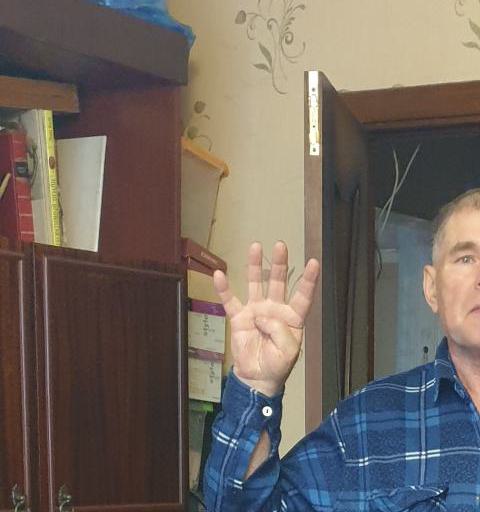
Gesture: four